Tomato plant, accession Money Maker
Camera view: bottom (45 deg); turntable rotation: 120 degrees
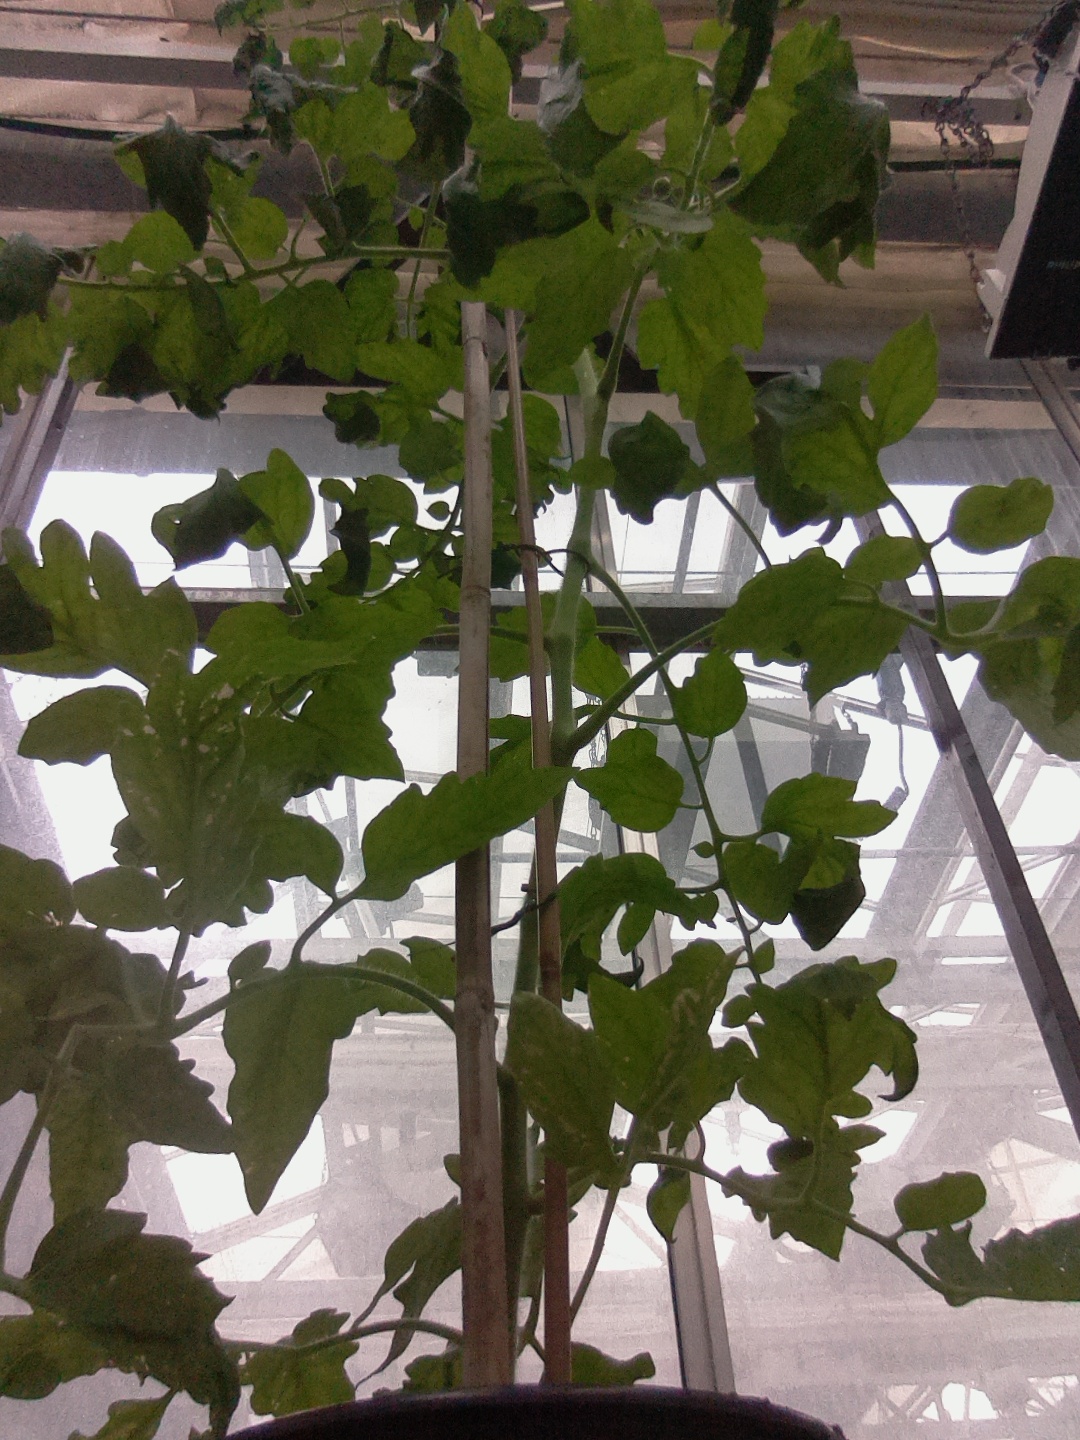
BBCH growth stage 70: Fruits at the main stem or branches visibles